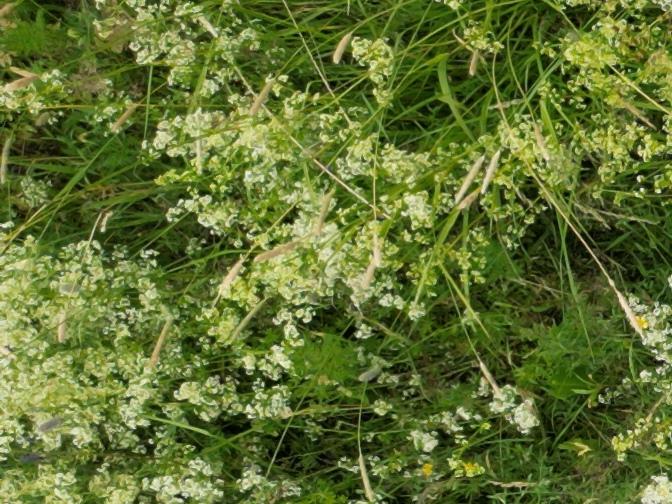
Flowers visible: yarrow flowers, yarrow flowers, yarrow flowers, yarrow flowers, yarrow flowers, yarrow flowers